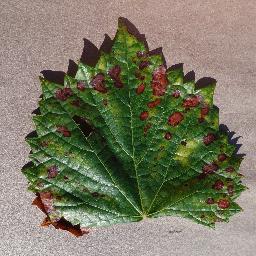
Label: Grape___Esca_(Black_Measles)